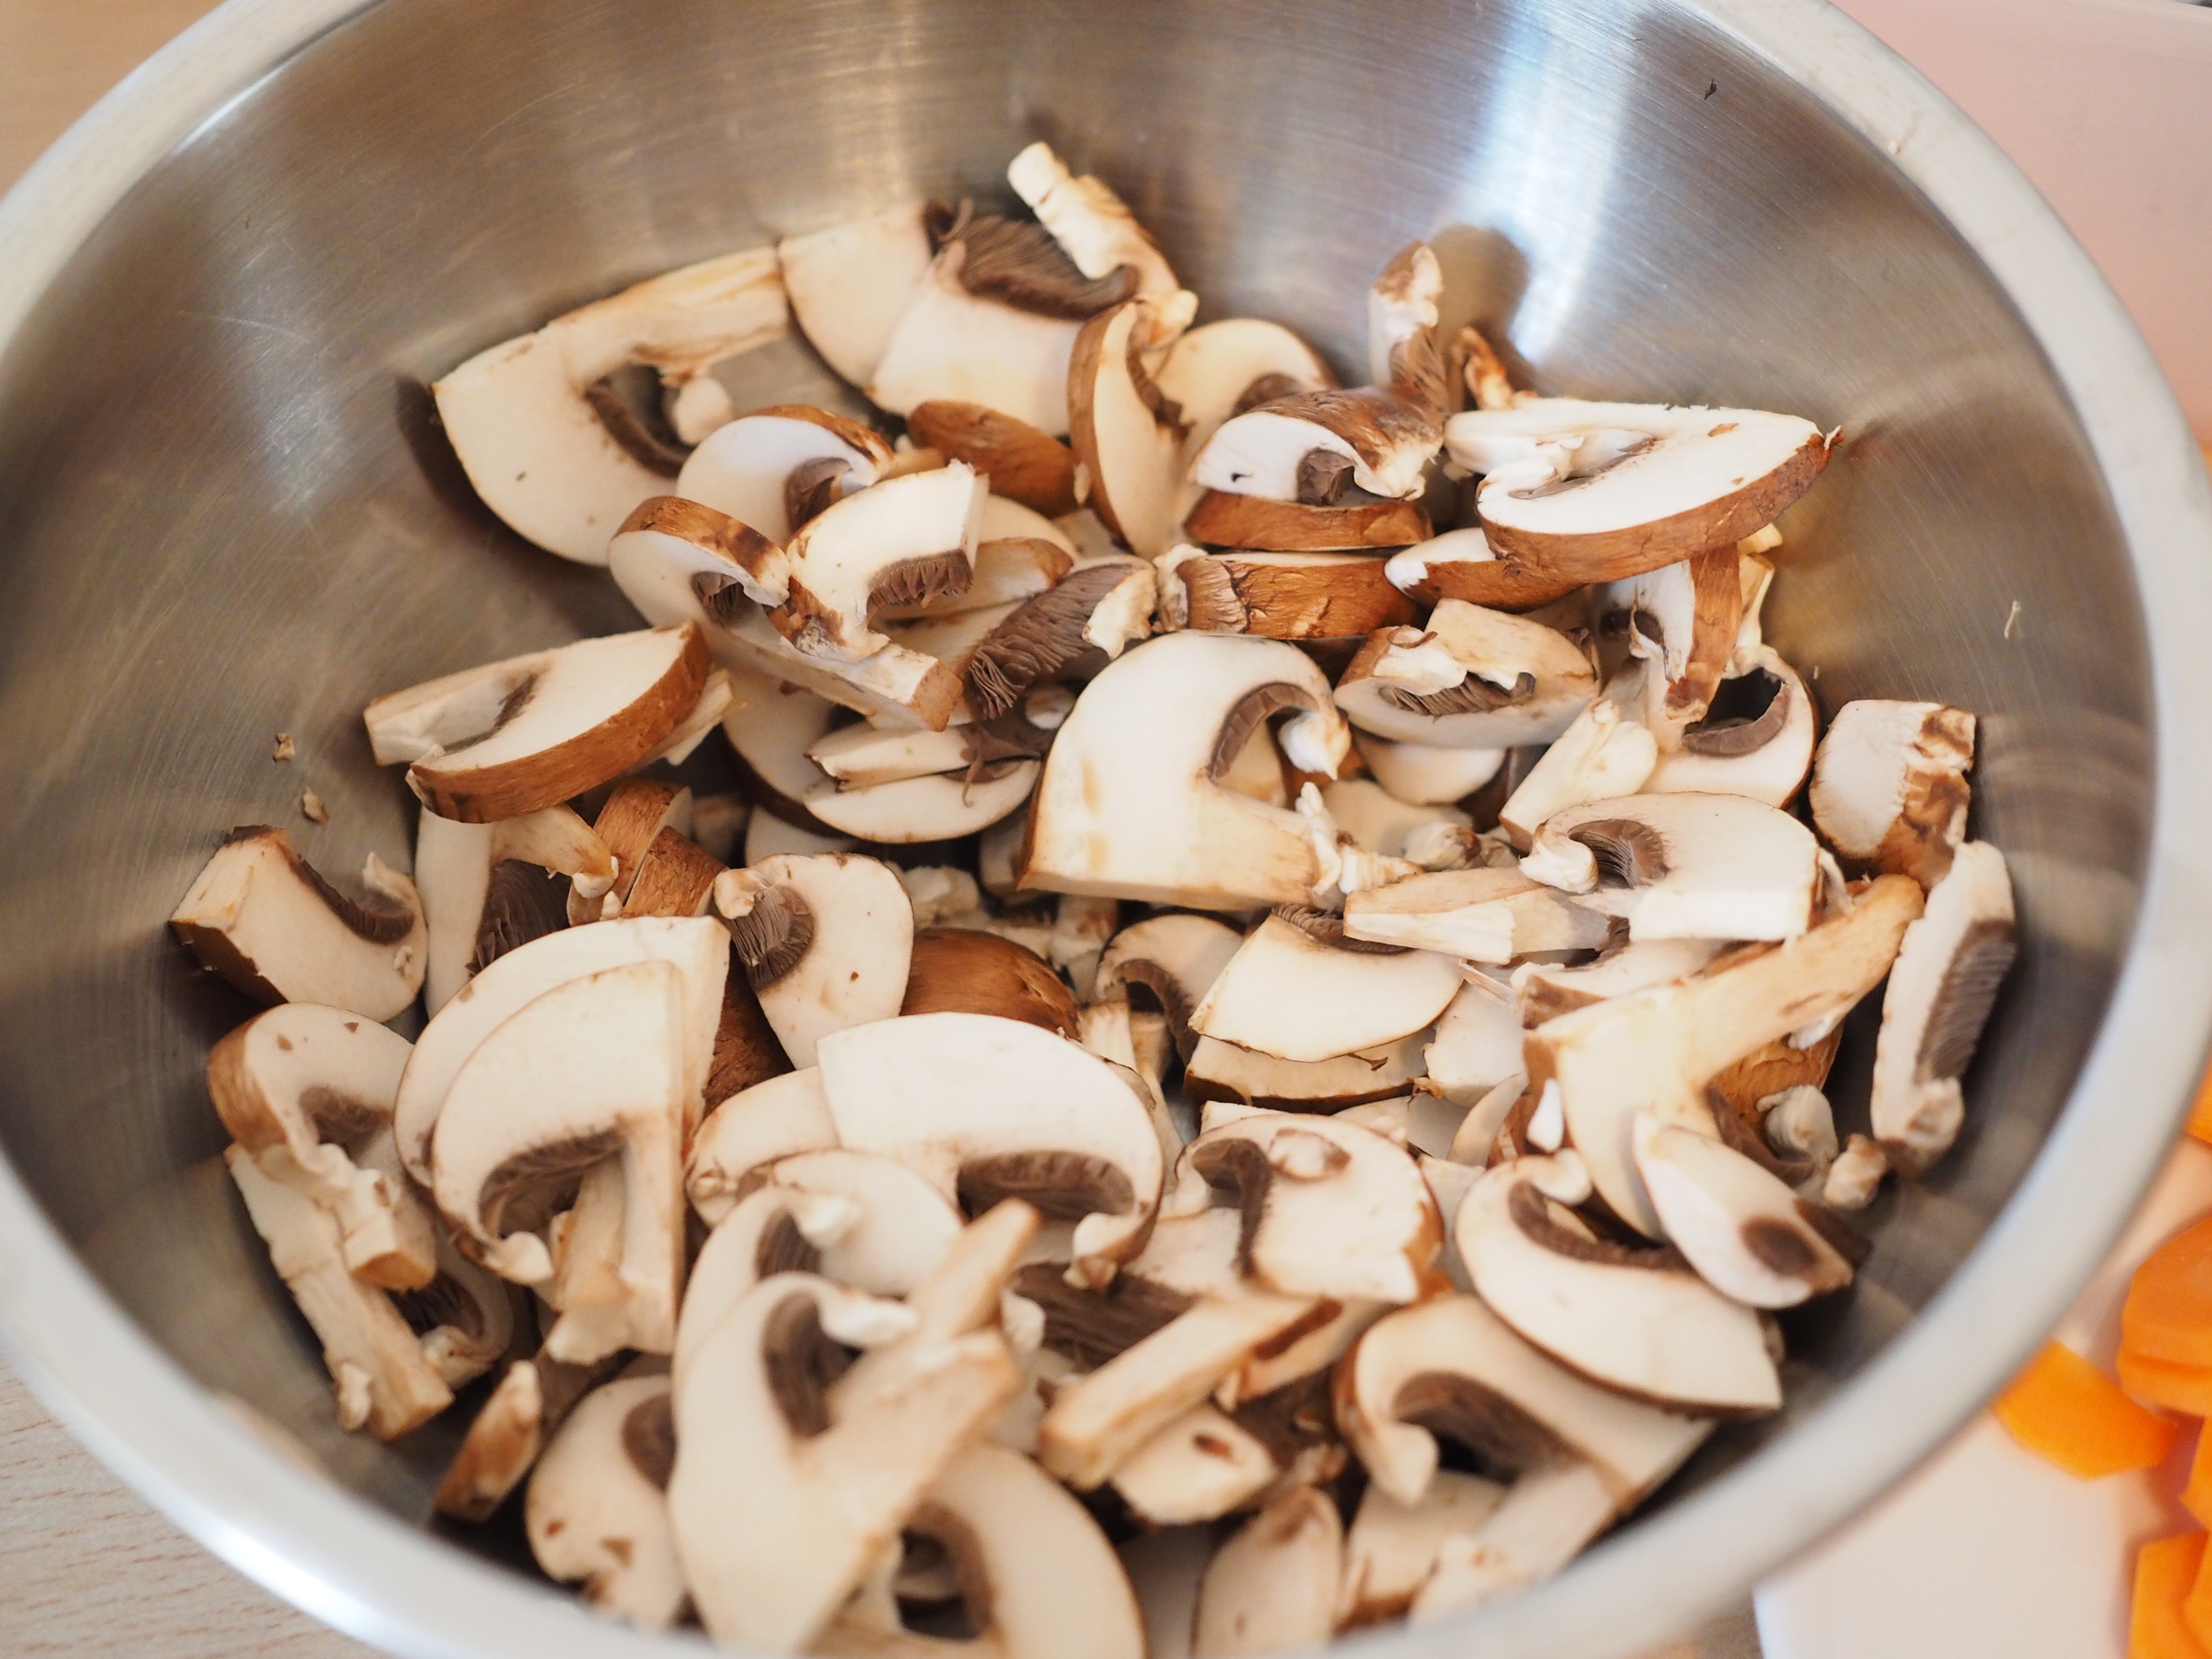
dish, meal, food, ingredient, produce, mushroom, eat, cuisine, preparation, cut, mushrooms, vegetarian food, agaricus, edible mushroom, shiitake, agaricomycetes, agaricaceae